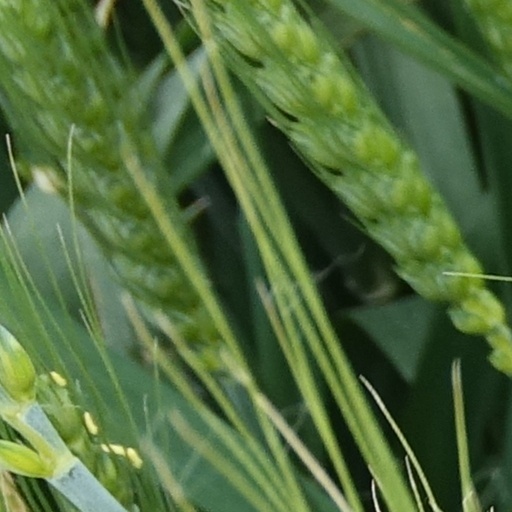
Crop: wheat